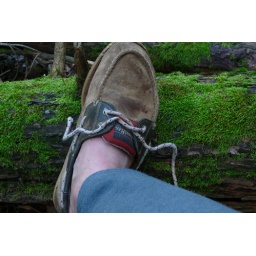
This moss covered log I used to tie my shoe is typical of the forest floor around here